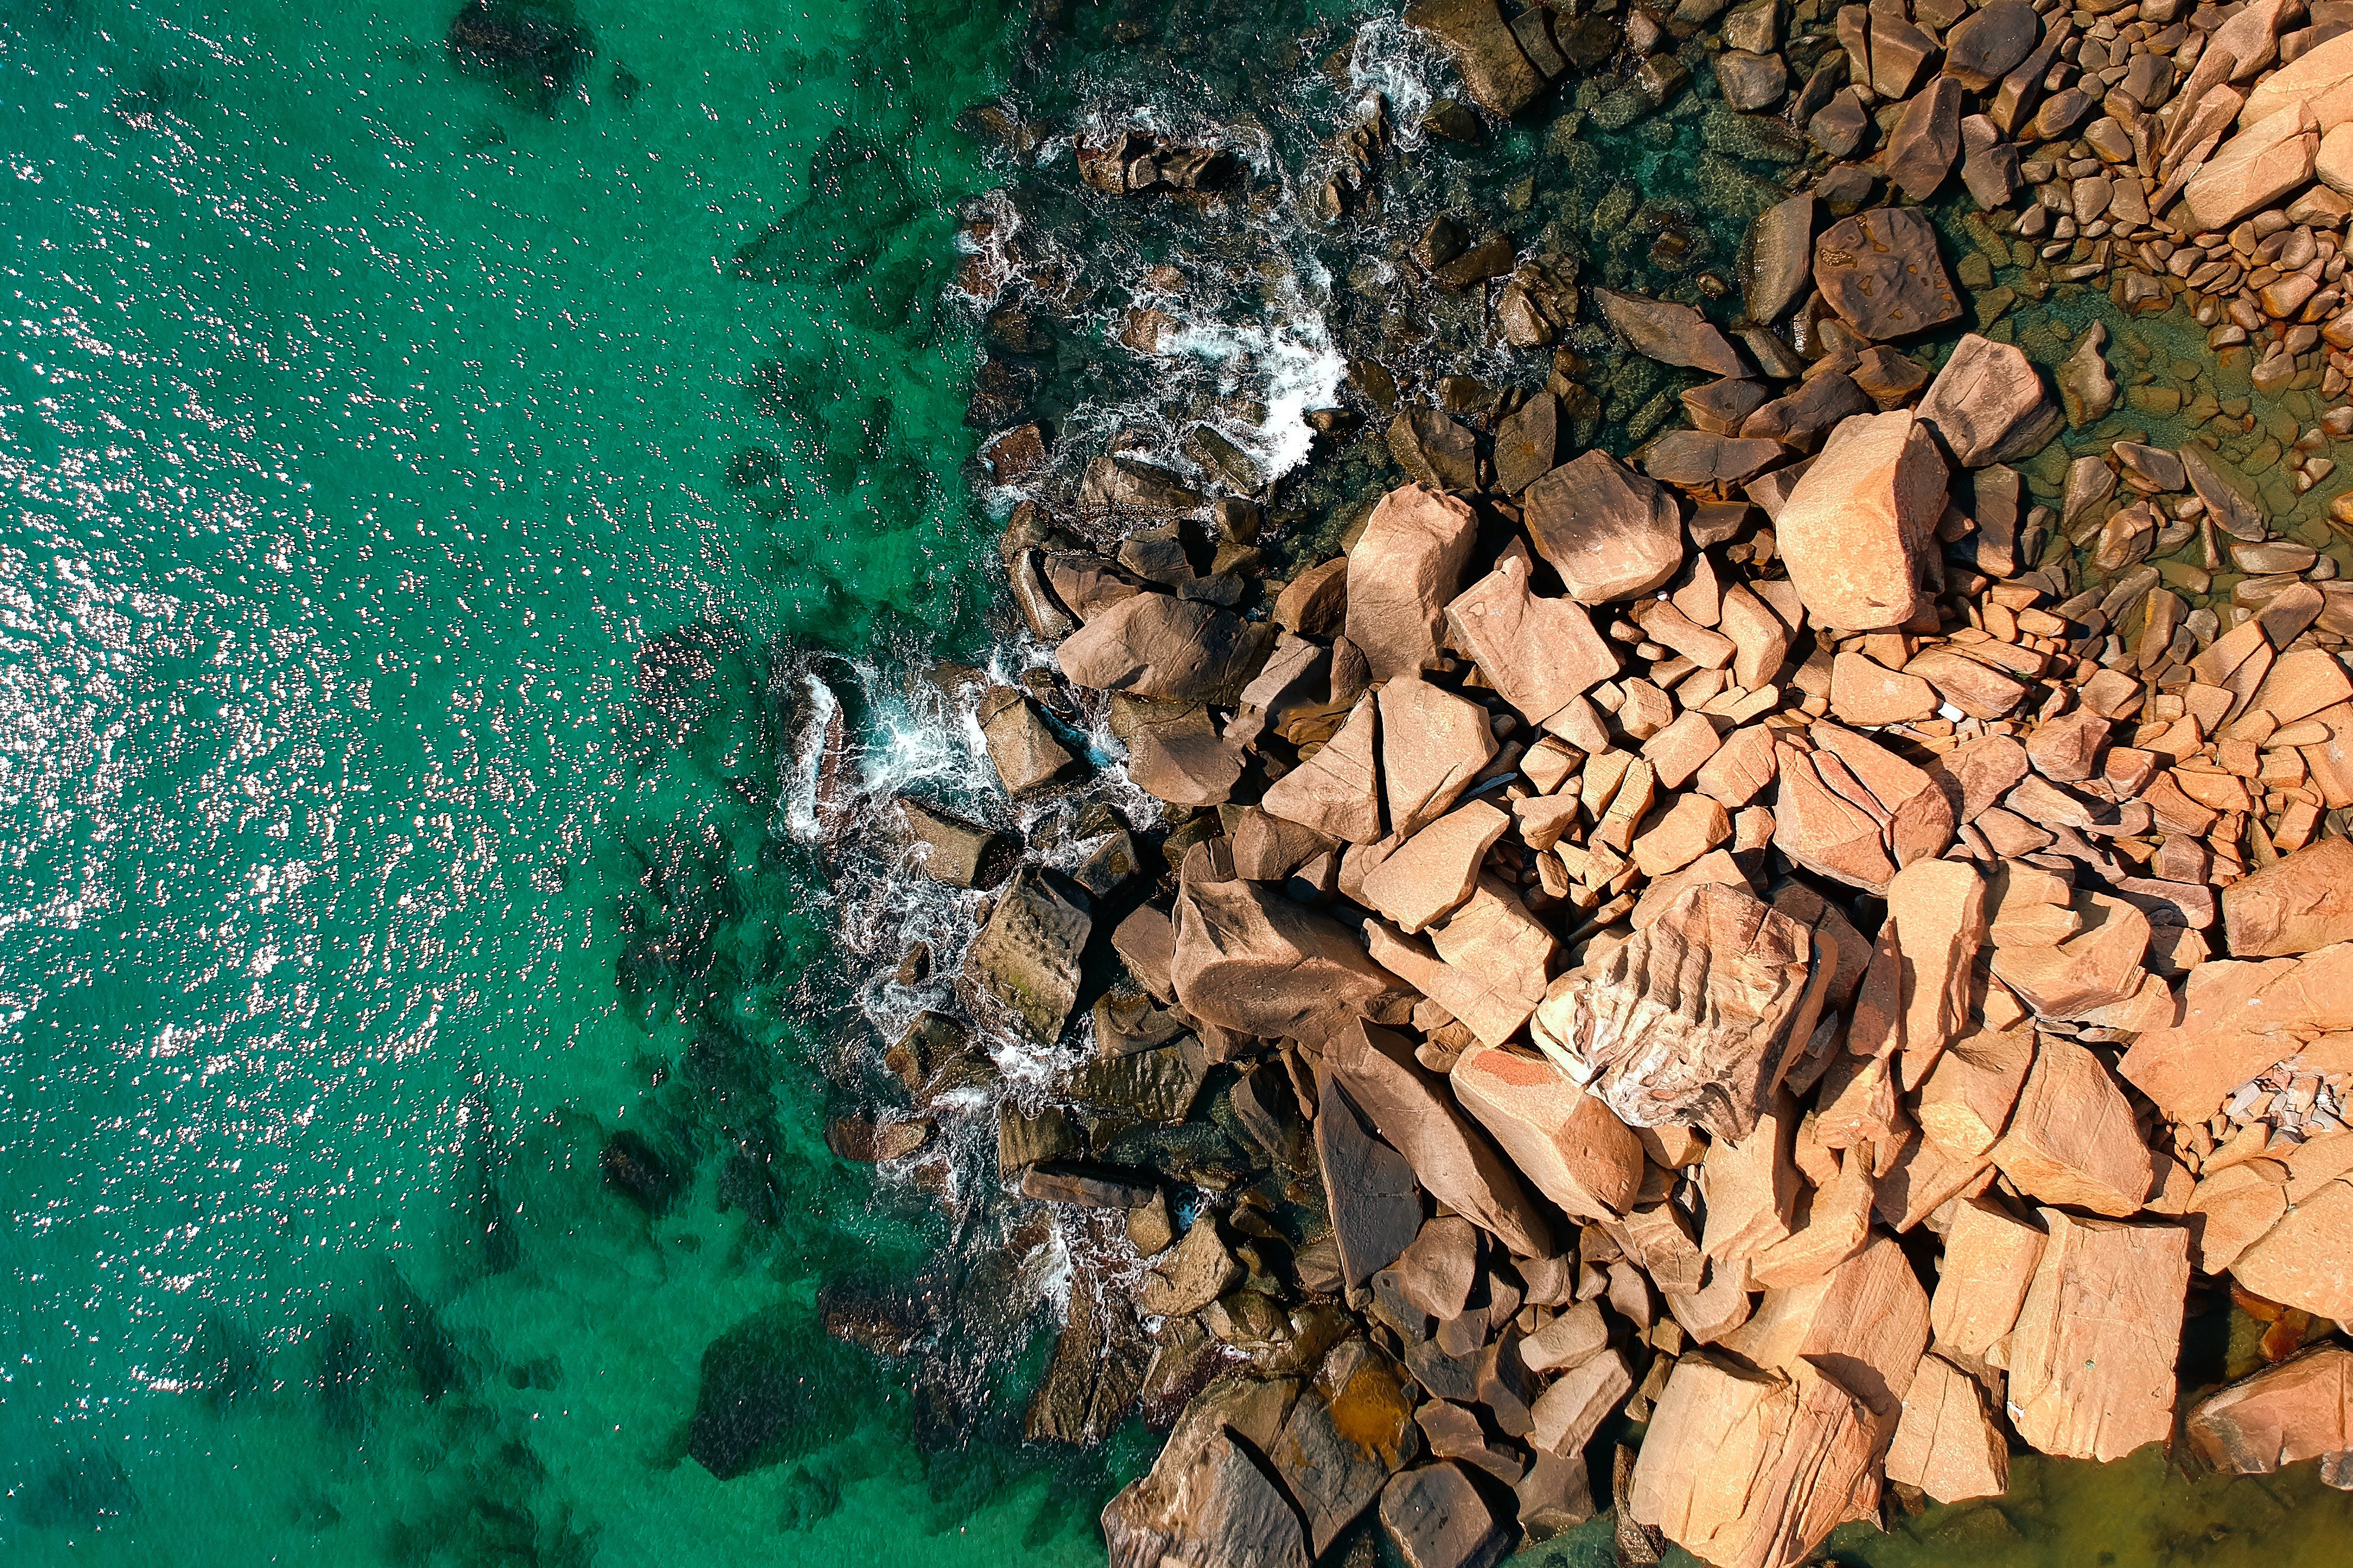
rock, water, adaptation, coast, sea